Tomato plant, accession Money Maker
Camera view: horizontal (90 deg, fisheye); turntable rotation: 300 degrees
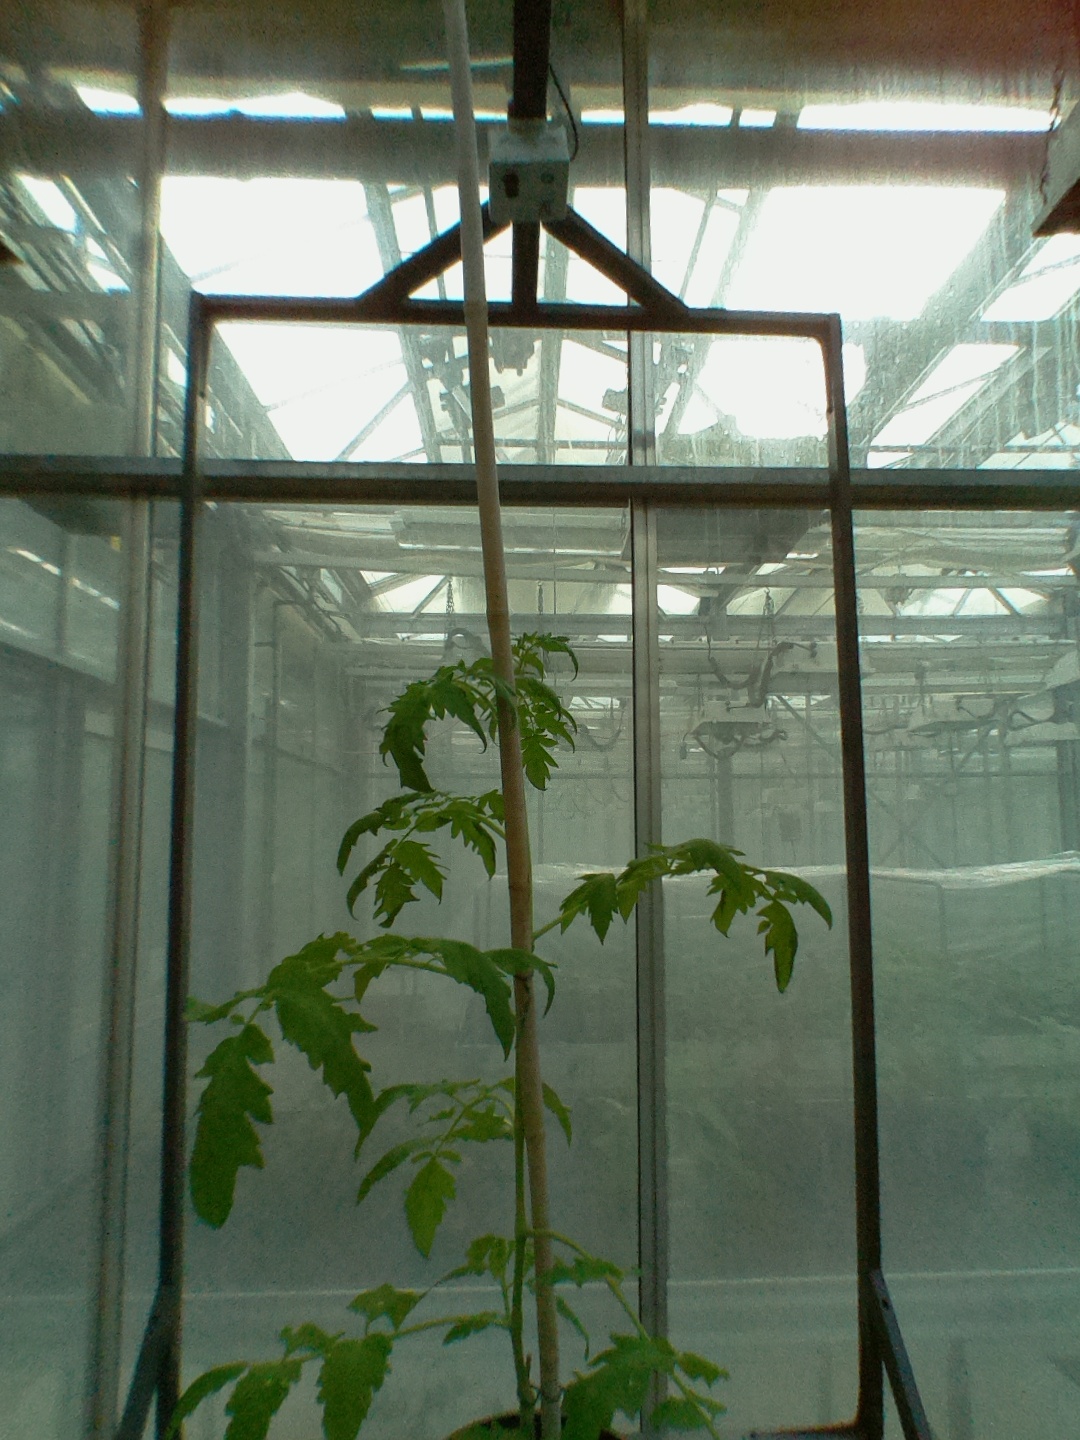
BBCH growth stage 52: 2 inflorescences visible